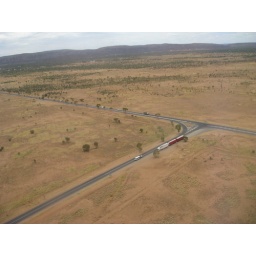
A road train beneath our plane